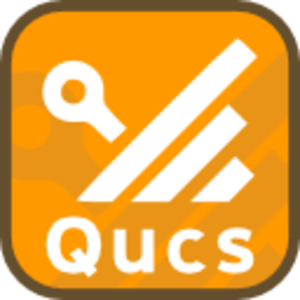
Logo du logiciel QUCS
Quite Universal Circuit Simulator est un logiciel open source de simulation de circuits électroniques sous licence GPL.